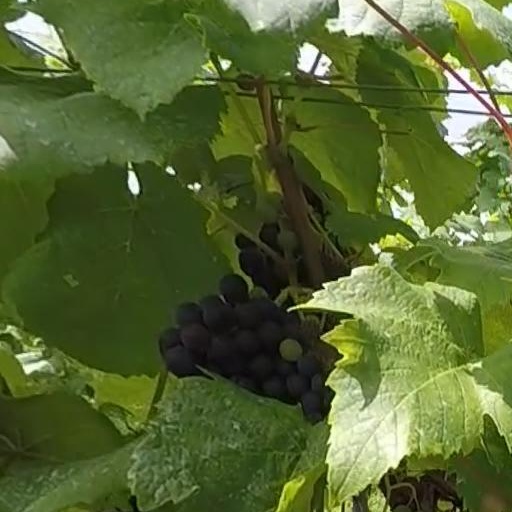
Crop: grape